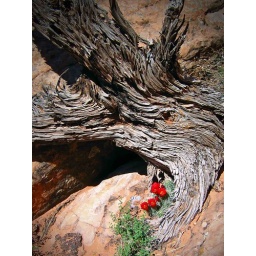
Some flowers poke up through the sand in Arches National Park in Utah.